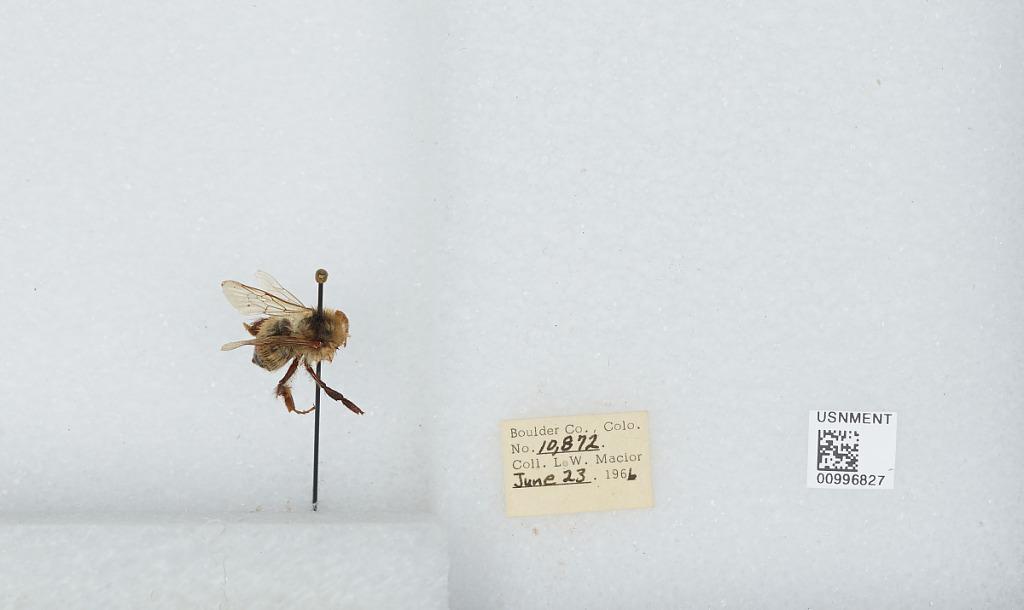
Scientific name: Bombus (Pyrobombus) centralis Cresson
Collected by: L. Macior
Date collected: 1966-6-23
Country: United States
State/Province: Colorado
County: Boulder
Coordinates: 40.09, -105.36